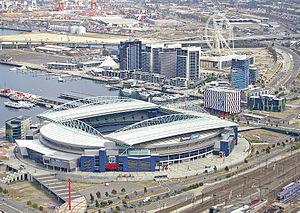
La 13ᵉ édition de la Coupe du monde de rugby à XIII, s'est déroulée du 25 octobre au 22 novembre 2008 en Australie. Il s'agit de la plus importante des compétitions internationales de rugby à XIII mettant aux prises des sélections nationales, organisée par la Rugby League International Federation. C'est la quatrième fois que l'Australie organise ce tournoi.